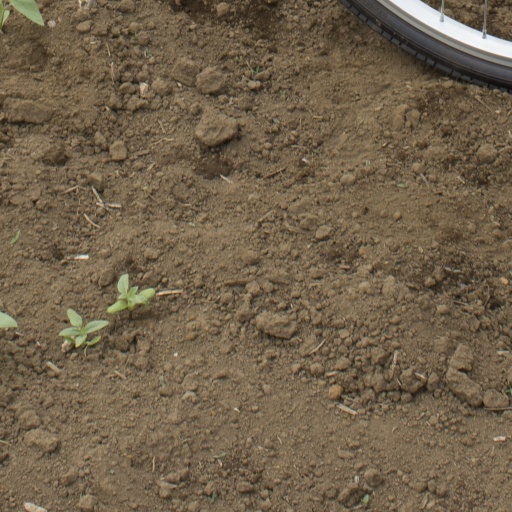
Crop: Jerusalem artichoke